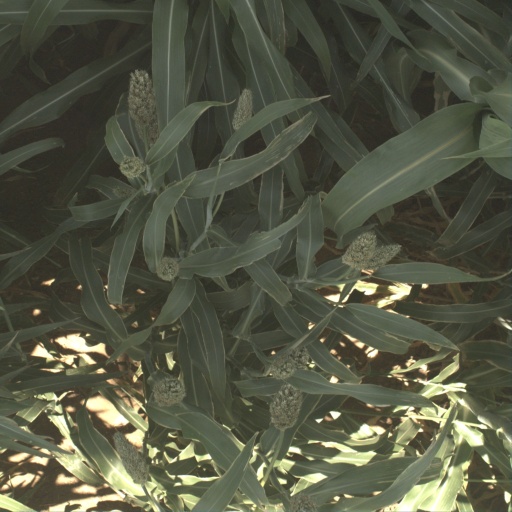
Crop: sorghum